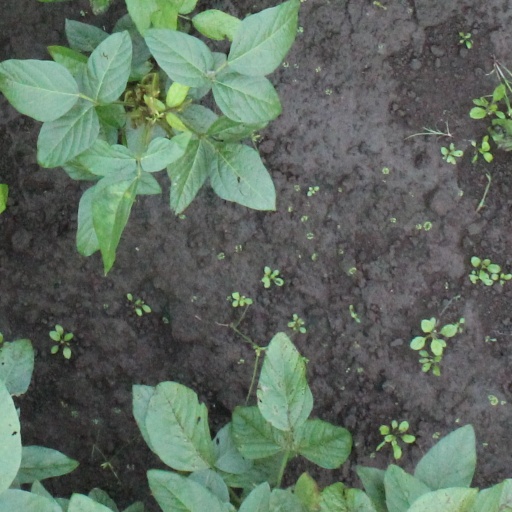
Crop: soybean